Abbot

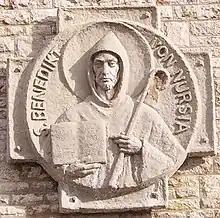
Carving of Saint Benedict of Nursia, holding an abbot's crozier and his Rule for Monasteries (Münsterschwarzach, Germany)

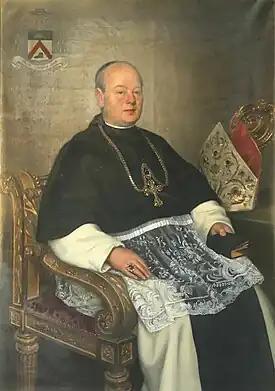
Thomas Schoen, abbot of Bornem Abbey

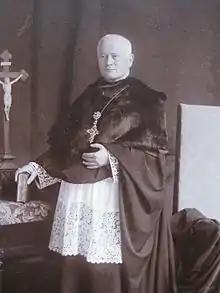
Benedictine Archabbot Schober in prelate's dress and cappa magna

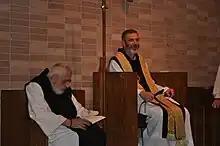
Abbot Francis Michael (enthroned) and Prior Anthony Delisi (on the left) of Monastery of the Holy Spirit, a Trappist monastery in Conyers, Georgia, US.

An abbot (from , ', from ("father"), from, from '/' ("father"); compare '; "") is the head and chief governor of a community of monks, called also in the East "hegumen" or "archimandrite". The English version for a female monastic head is abbess.